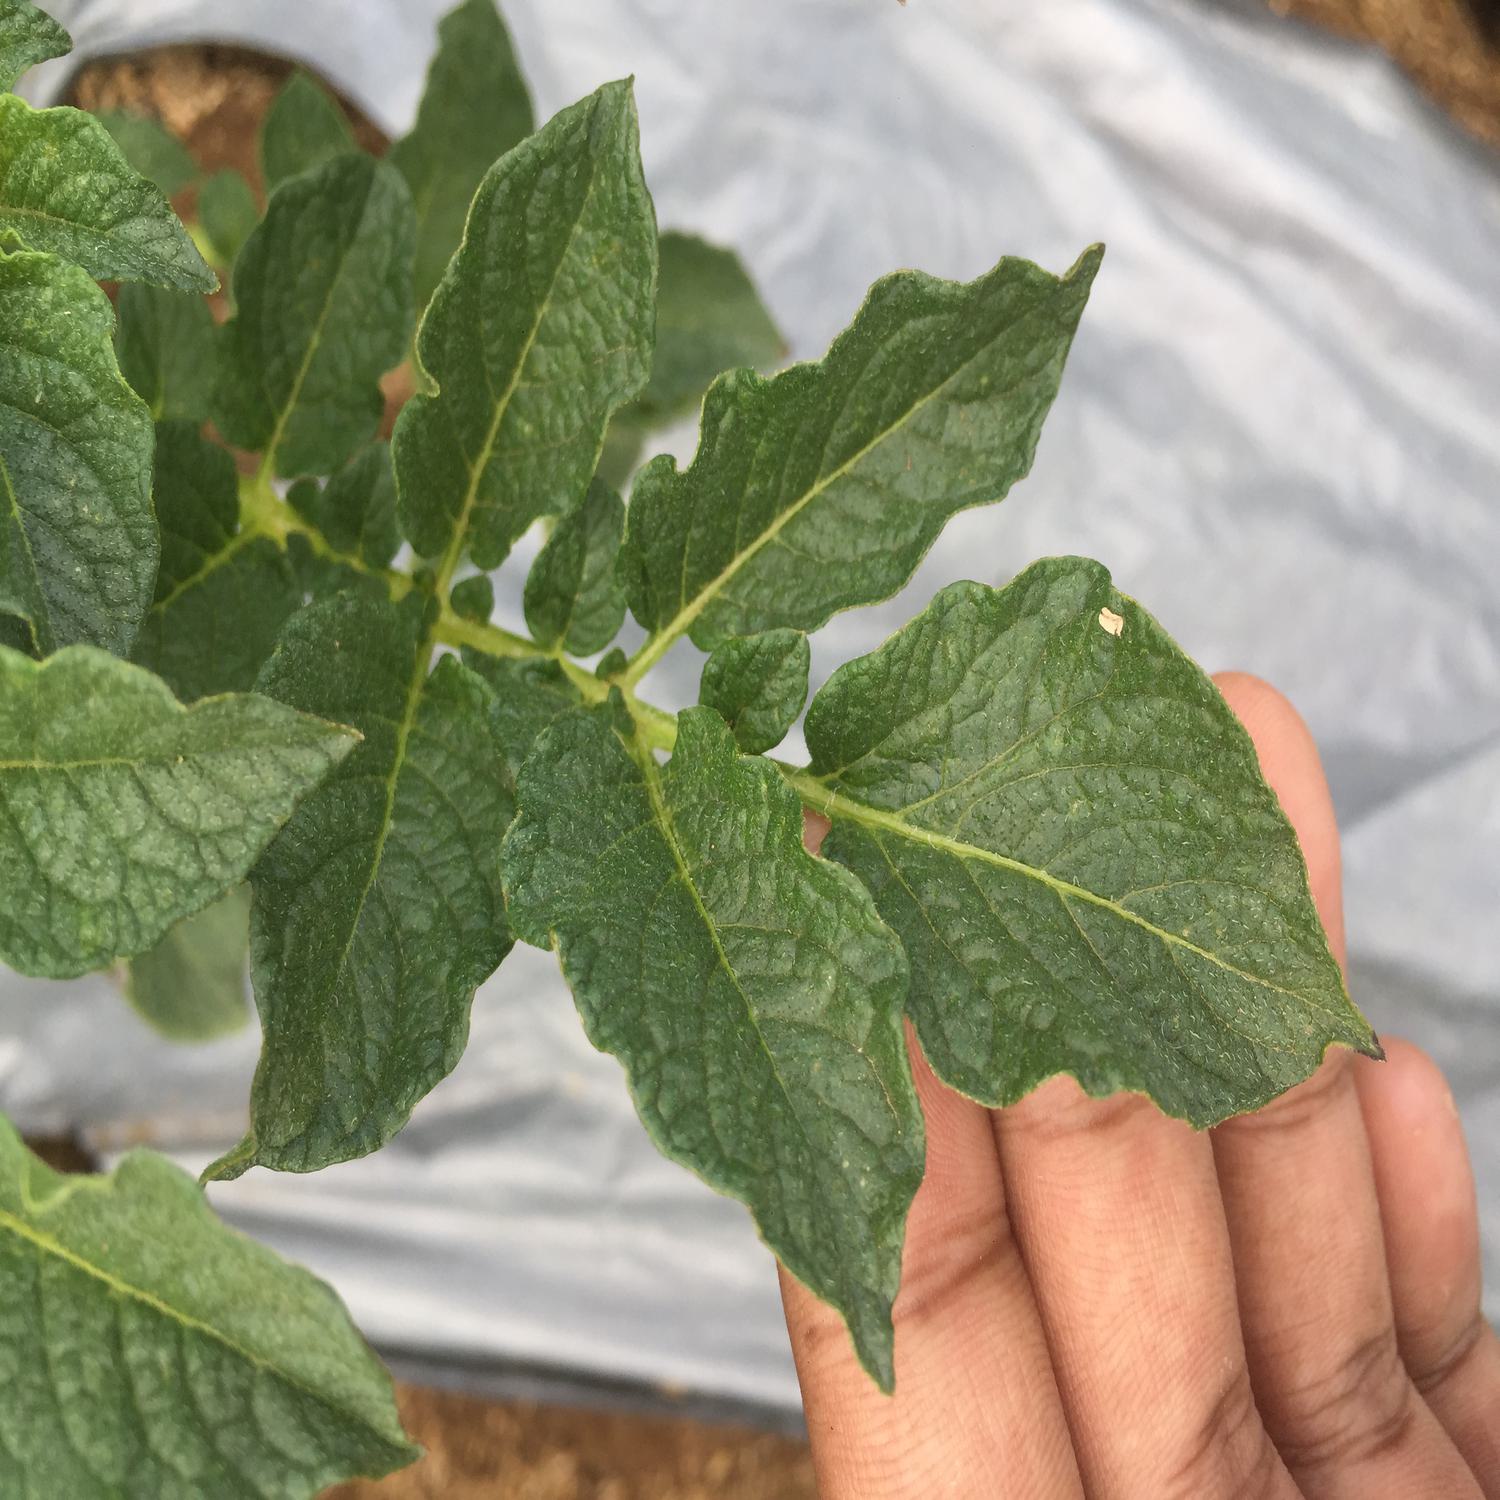
Etiqueta: Virus